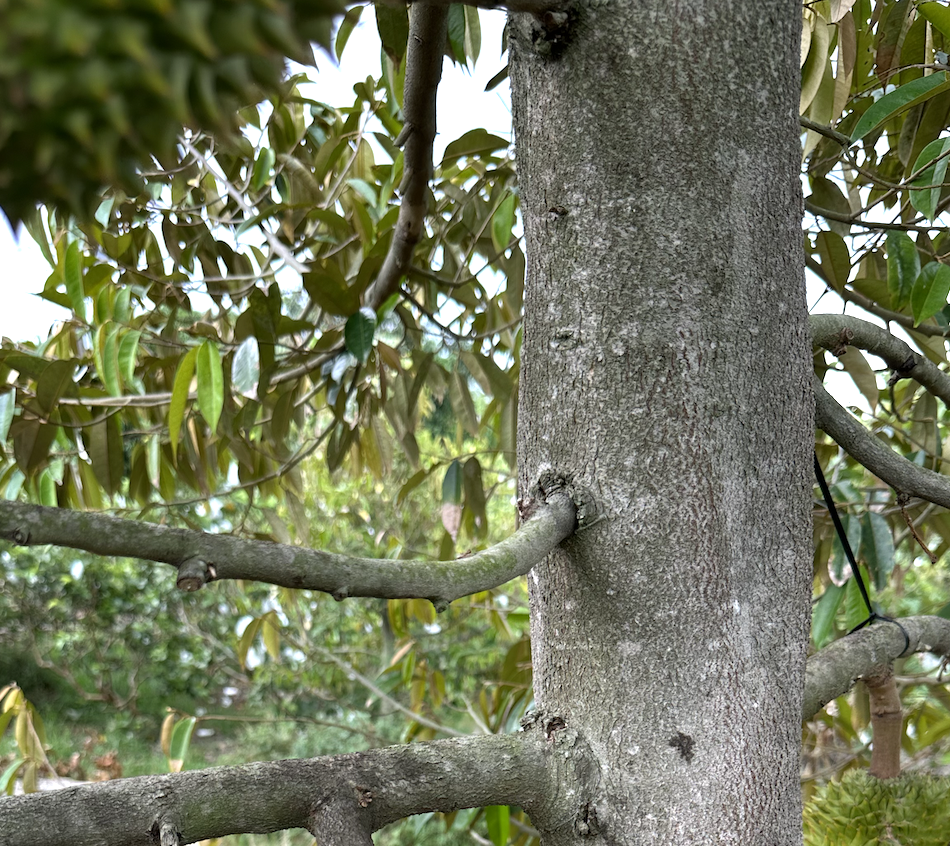
Label: pink_disease